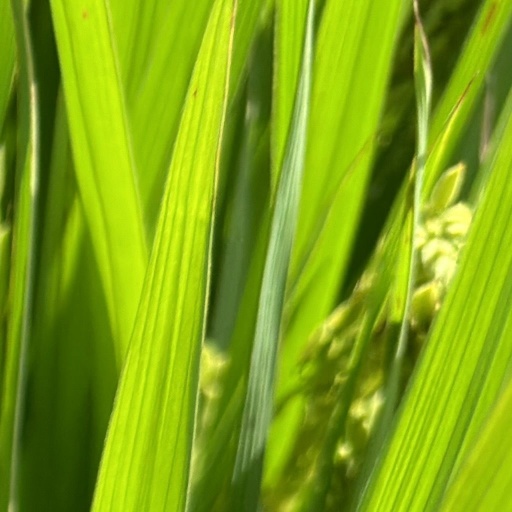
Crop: rice